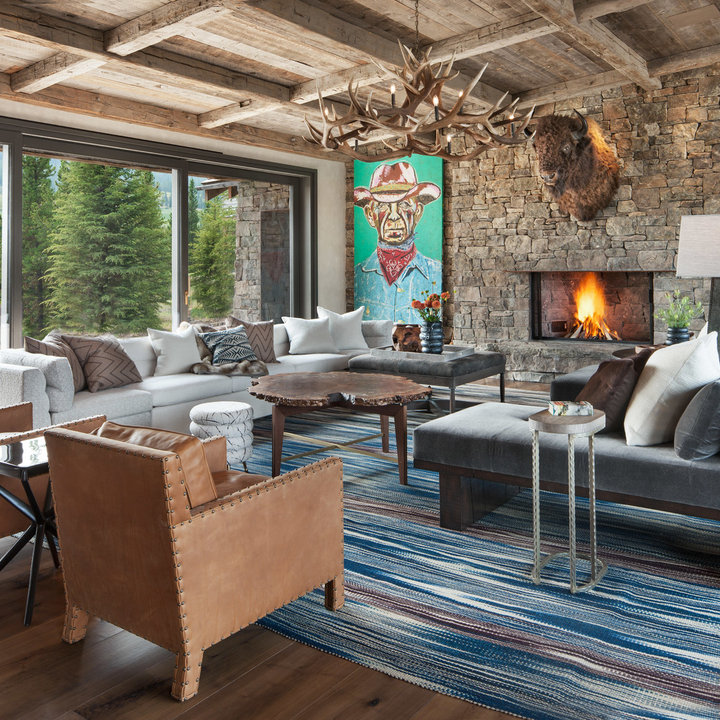
Style: Rustic